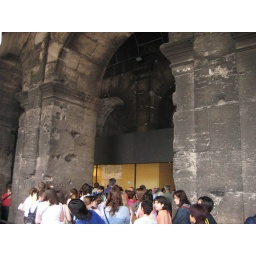
The modern black steel and glass construction juxtaposed with the ancient building around it.